Basket weaving

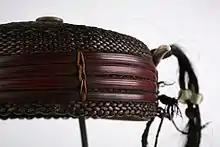
A "falaka" crafted by the Bontoc people of the Philippines.

Basketry exists throughout the Indian subcontinent. Since palms are found in the south, basket weaving with this material has a long tradition in Tamil Nadu and surrounding states.